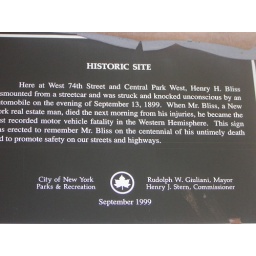
this site was where the first person was killed by being hit by a car in the western hemisphere ! lol